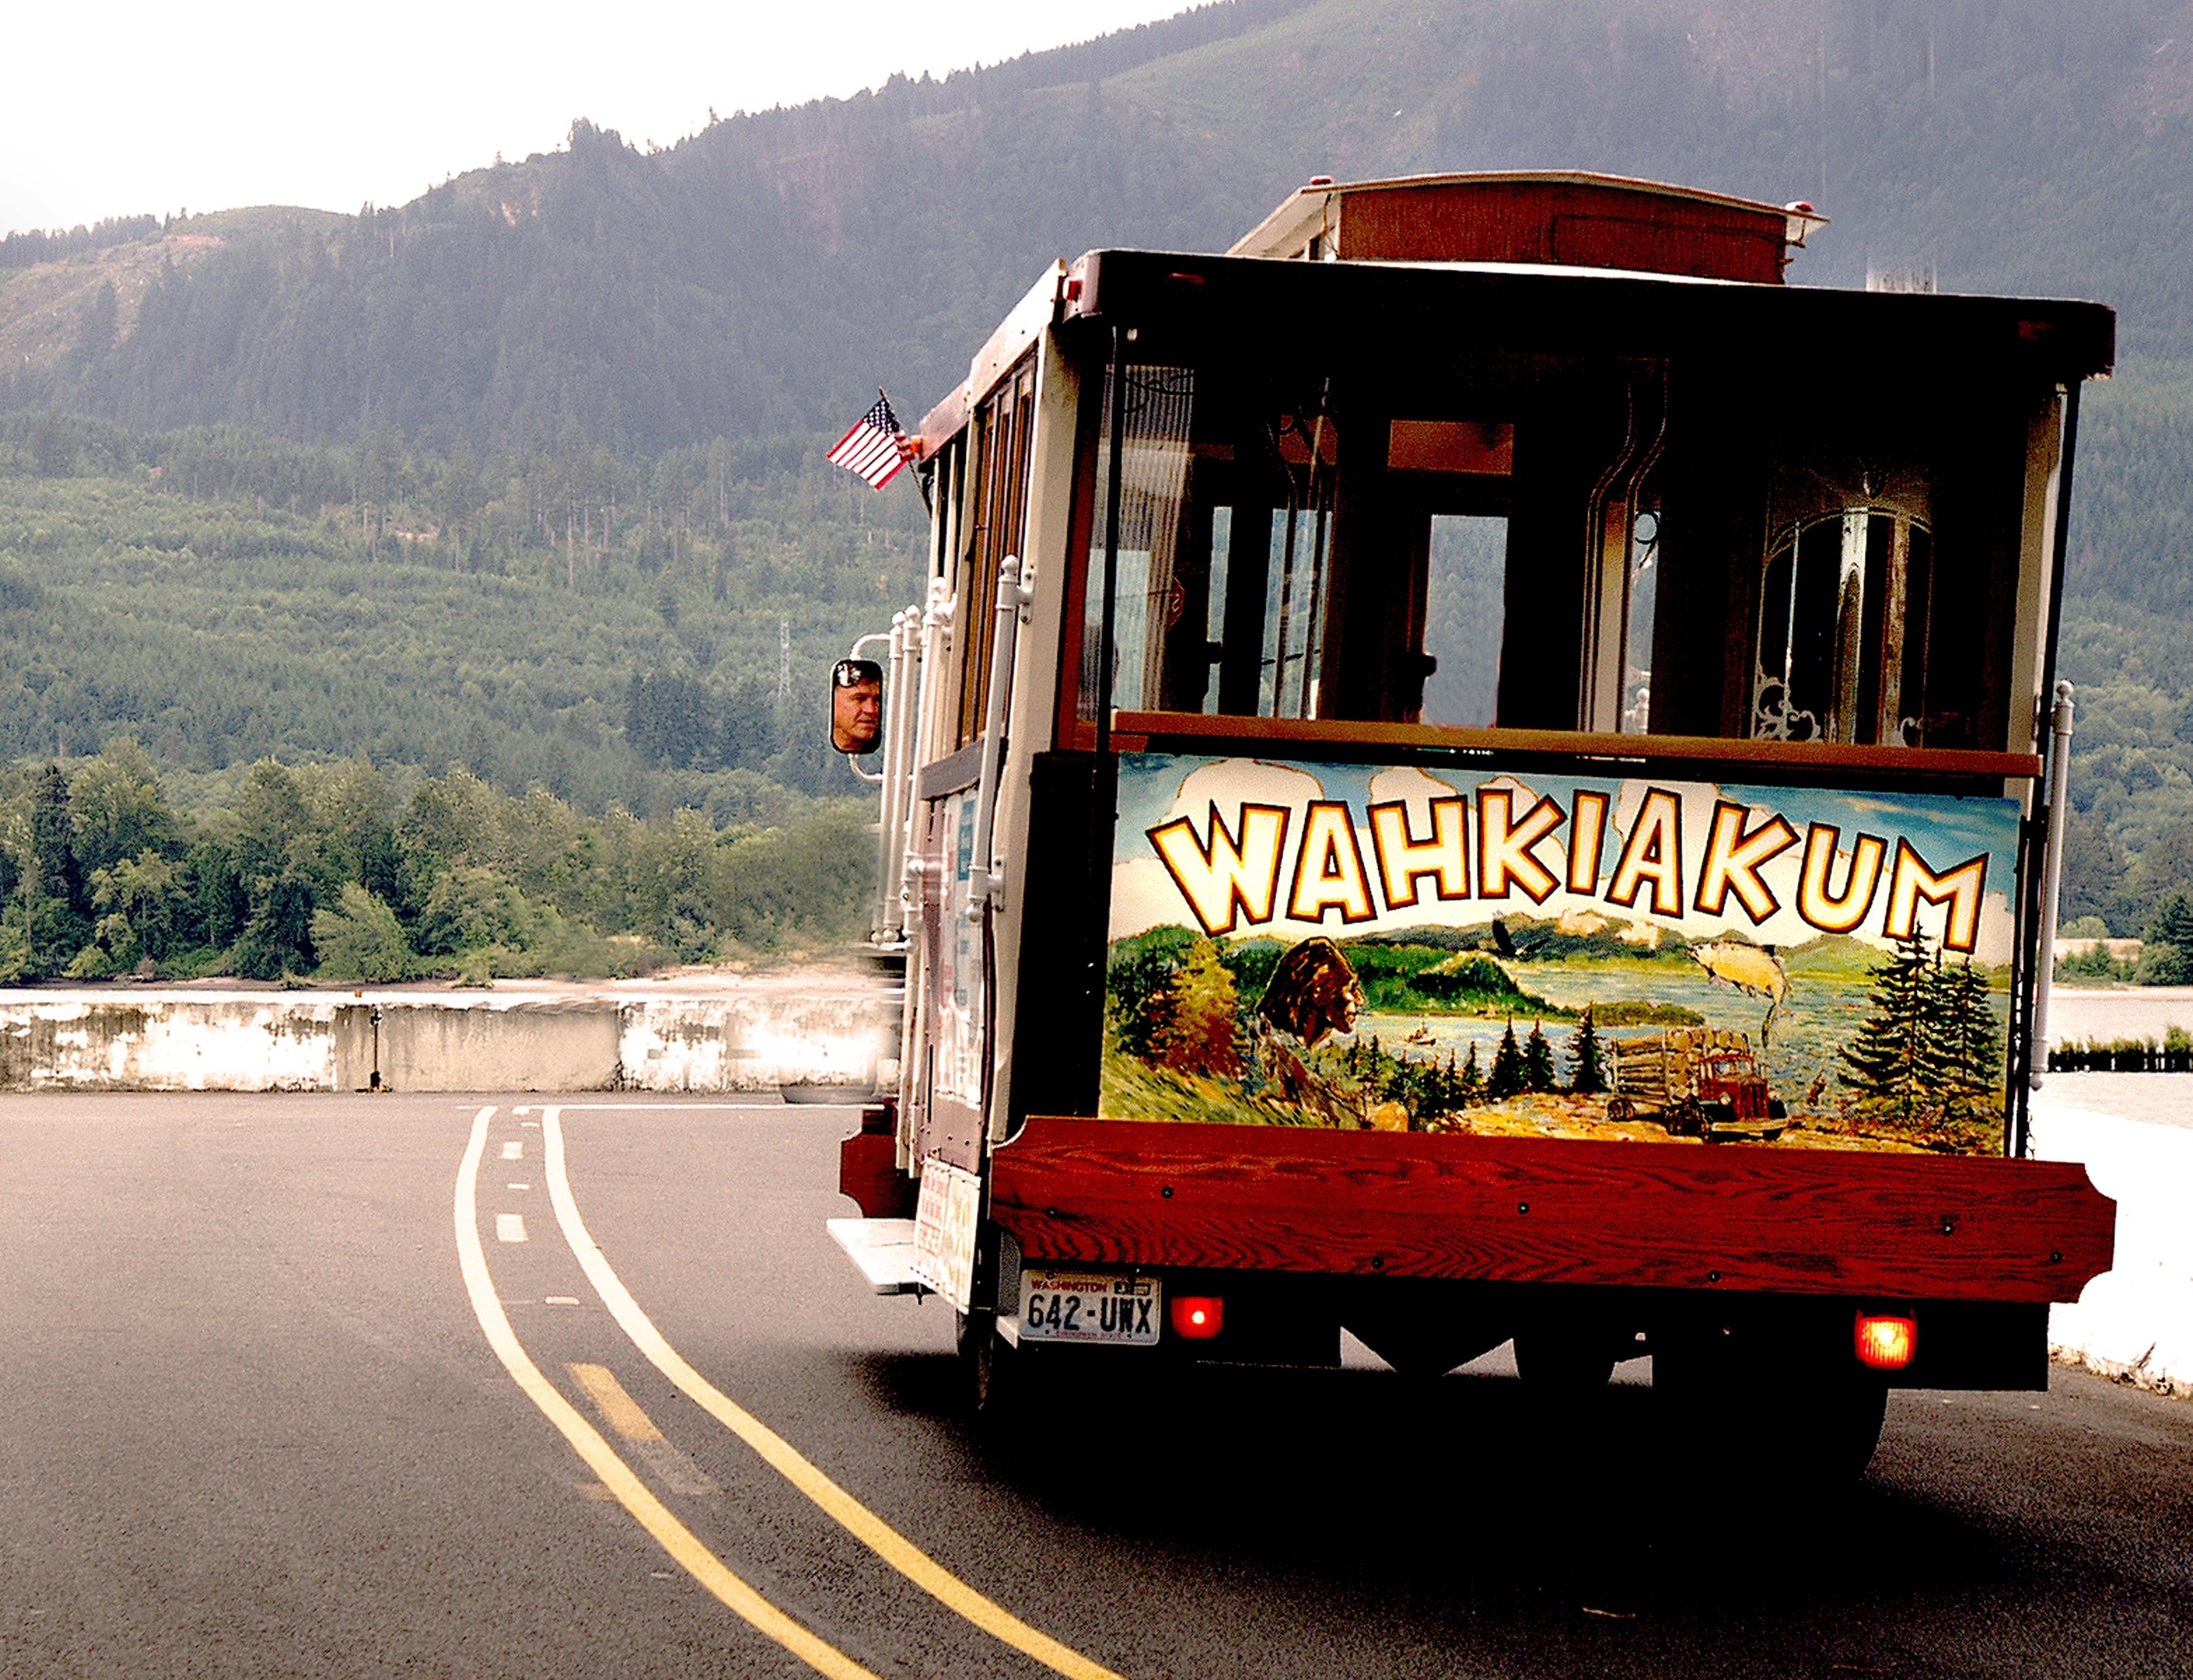
road, travel, transport, vehicle, sightseeing, trolly, washington, bus, wahkiakum